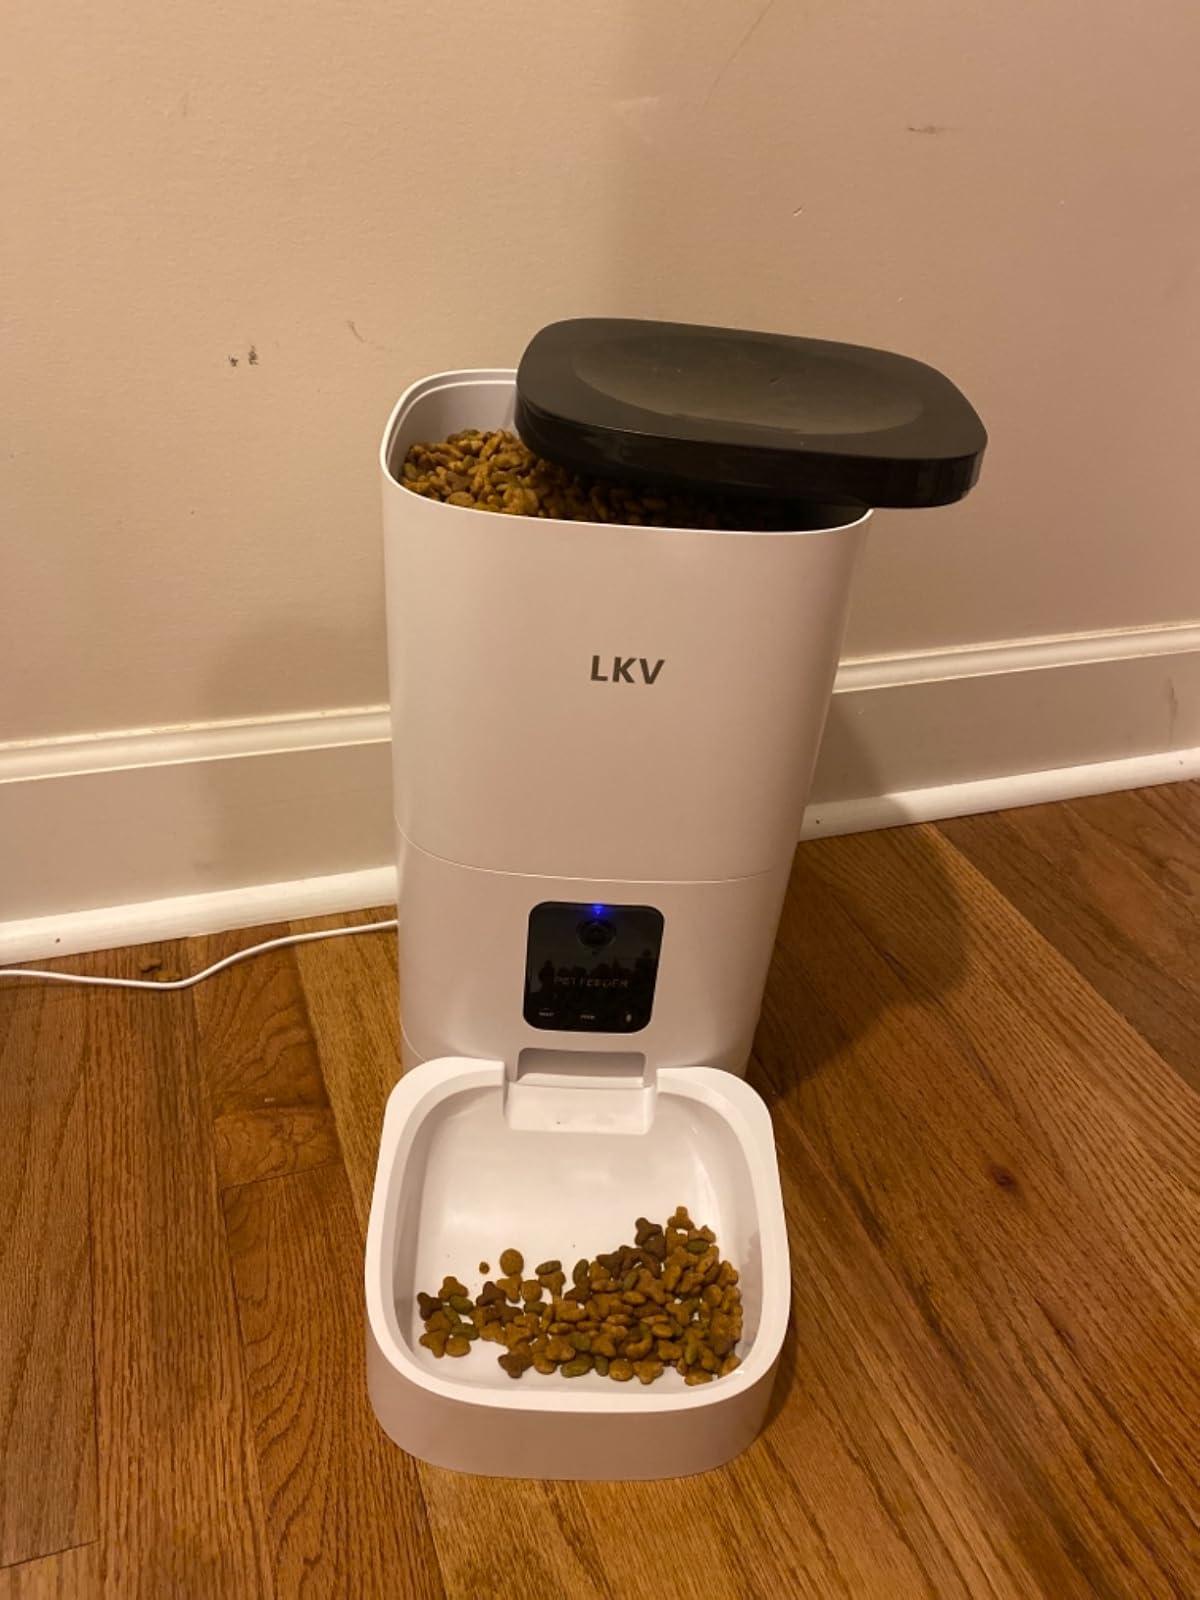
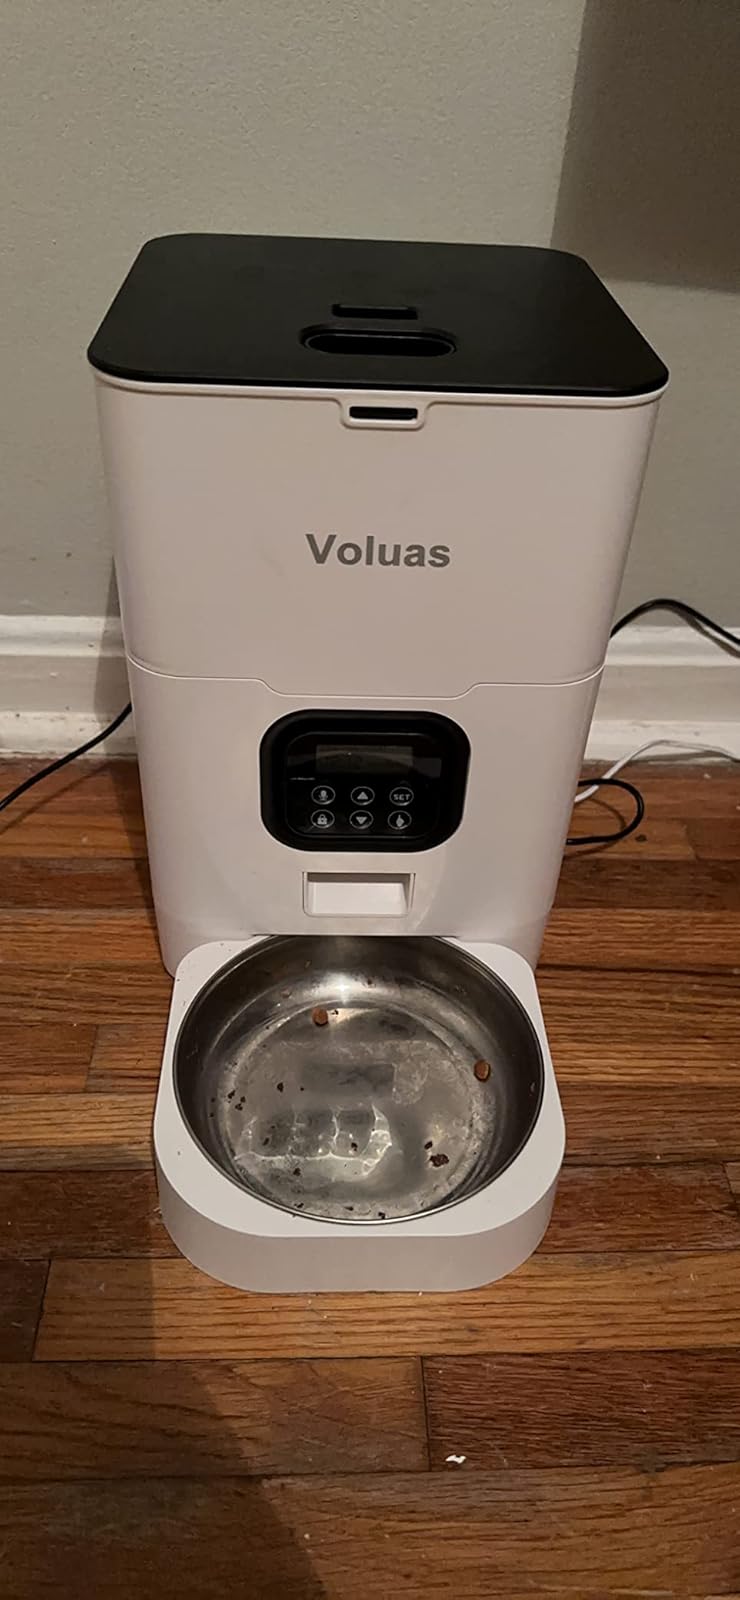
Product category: items_feeder
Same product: no